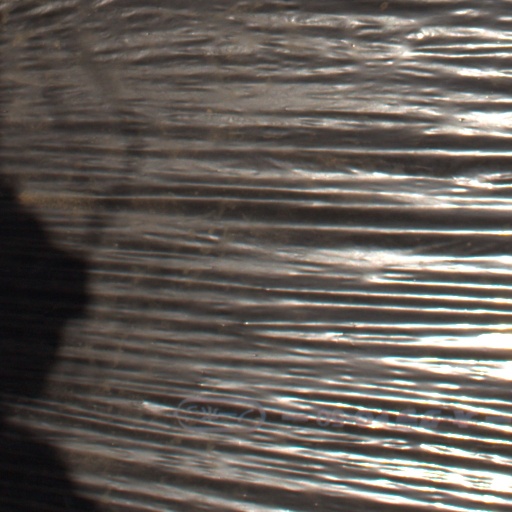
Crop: Jerusalem artichoke